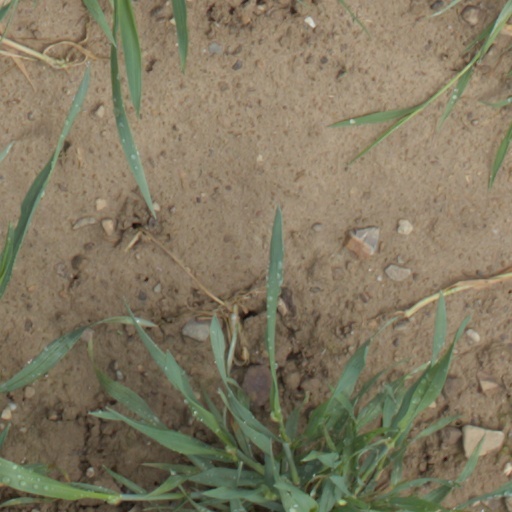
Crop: wheat